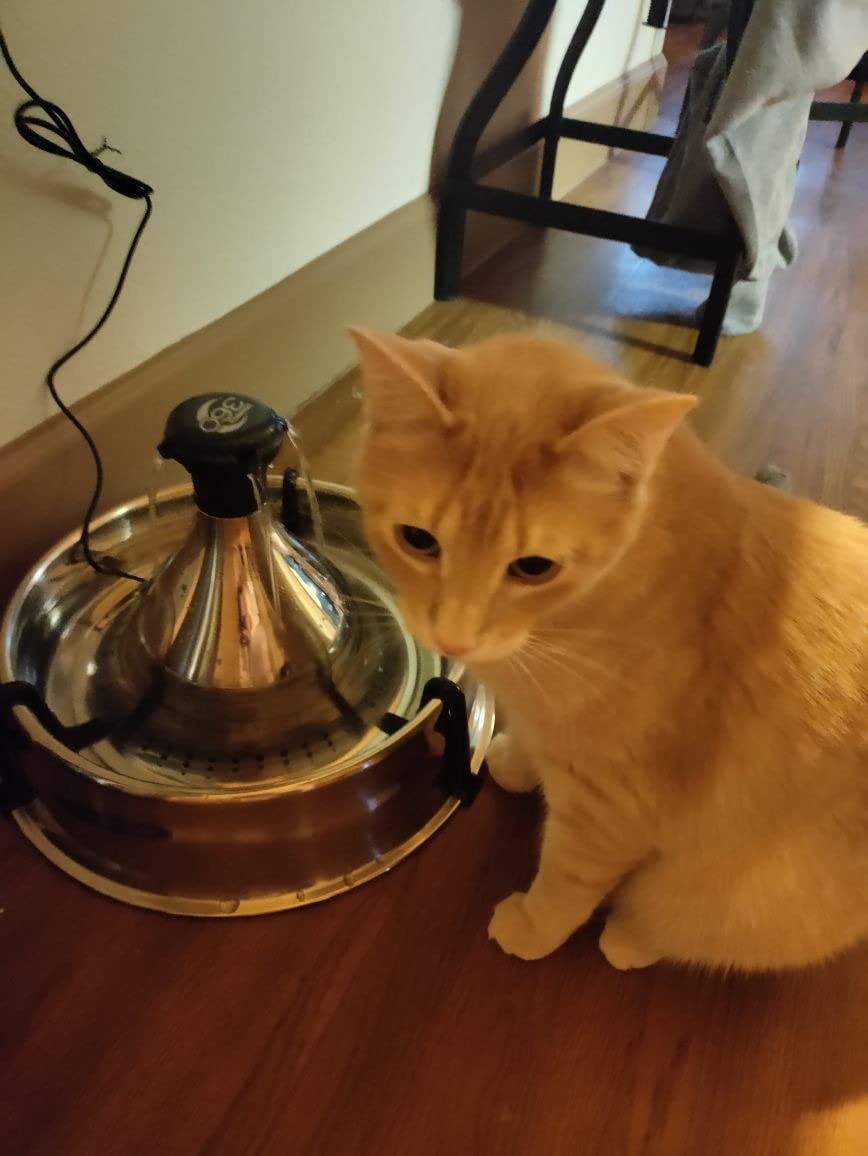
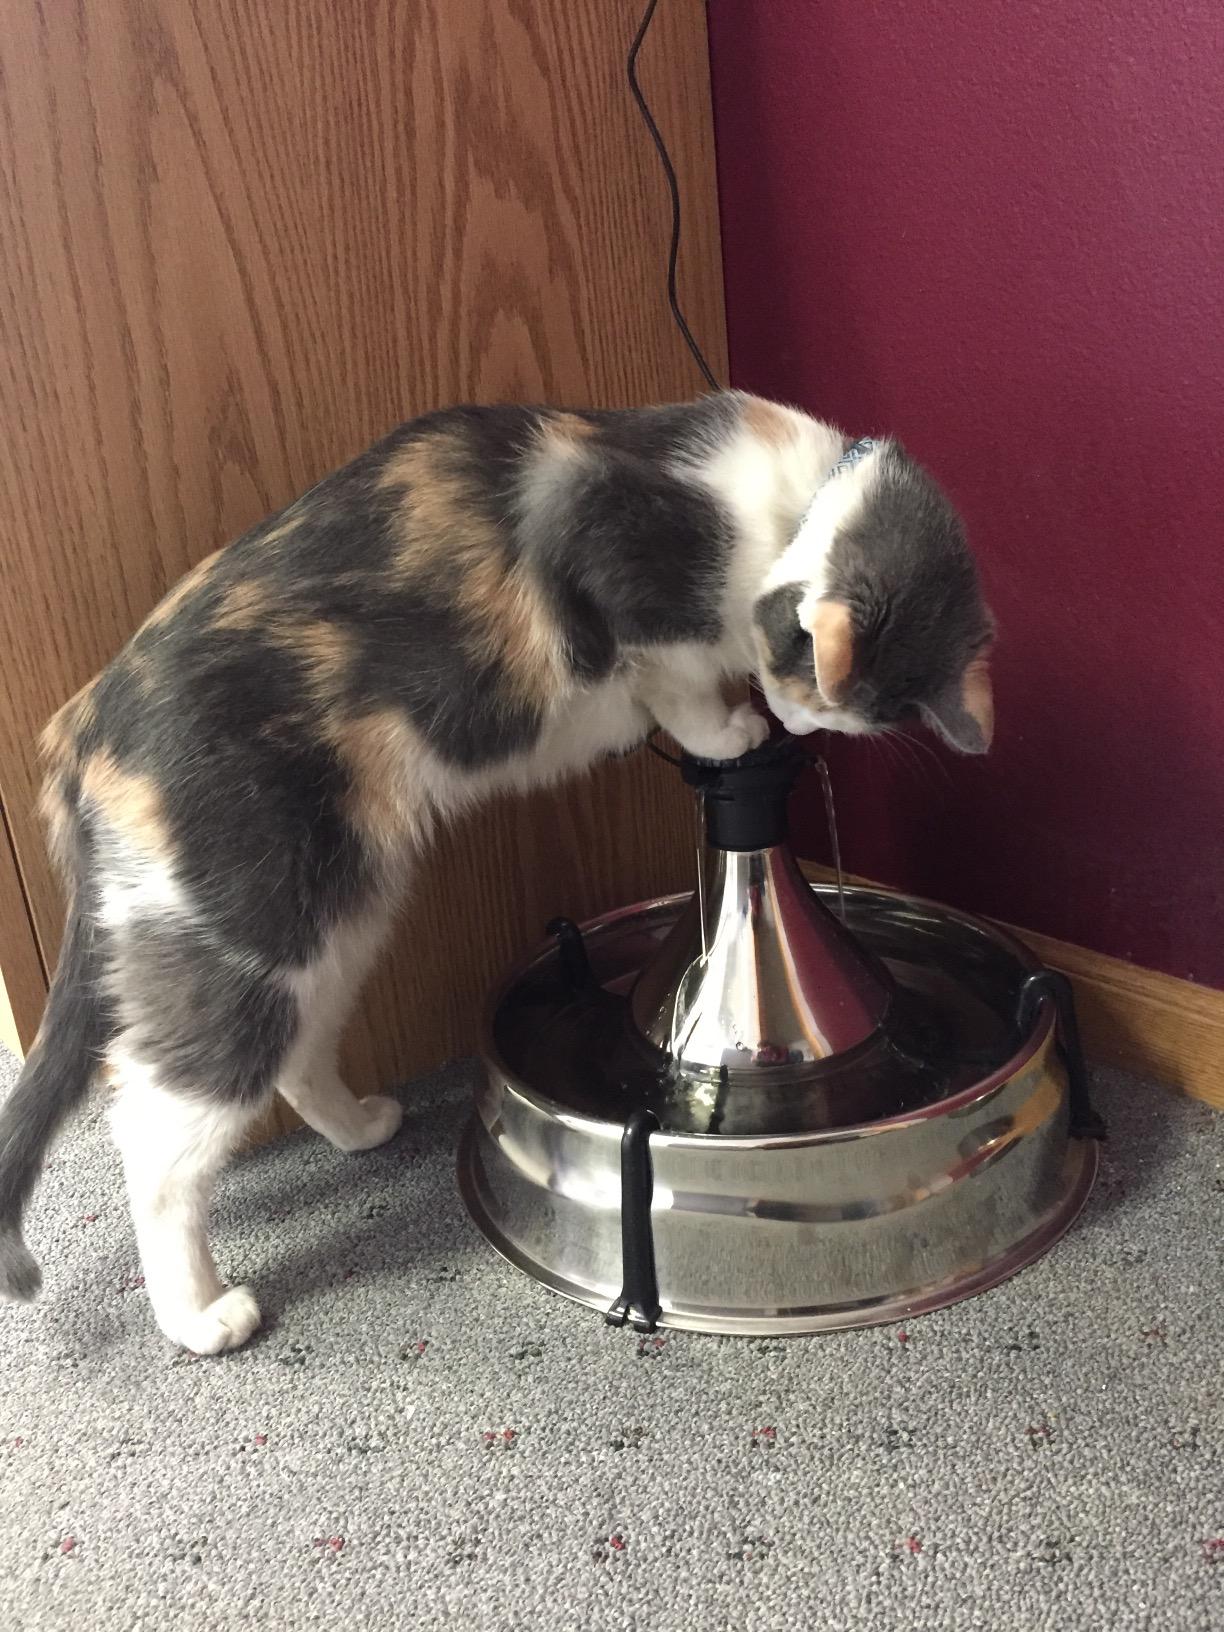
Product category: items_bowl
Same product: yes